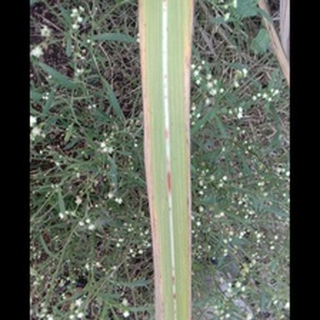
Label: sugarcane_red_rot